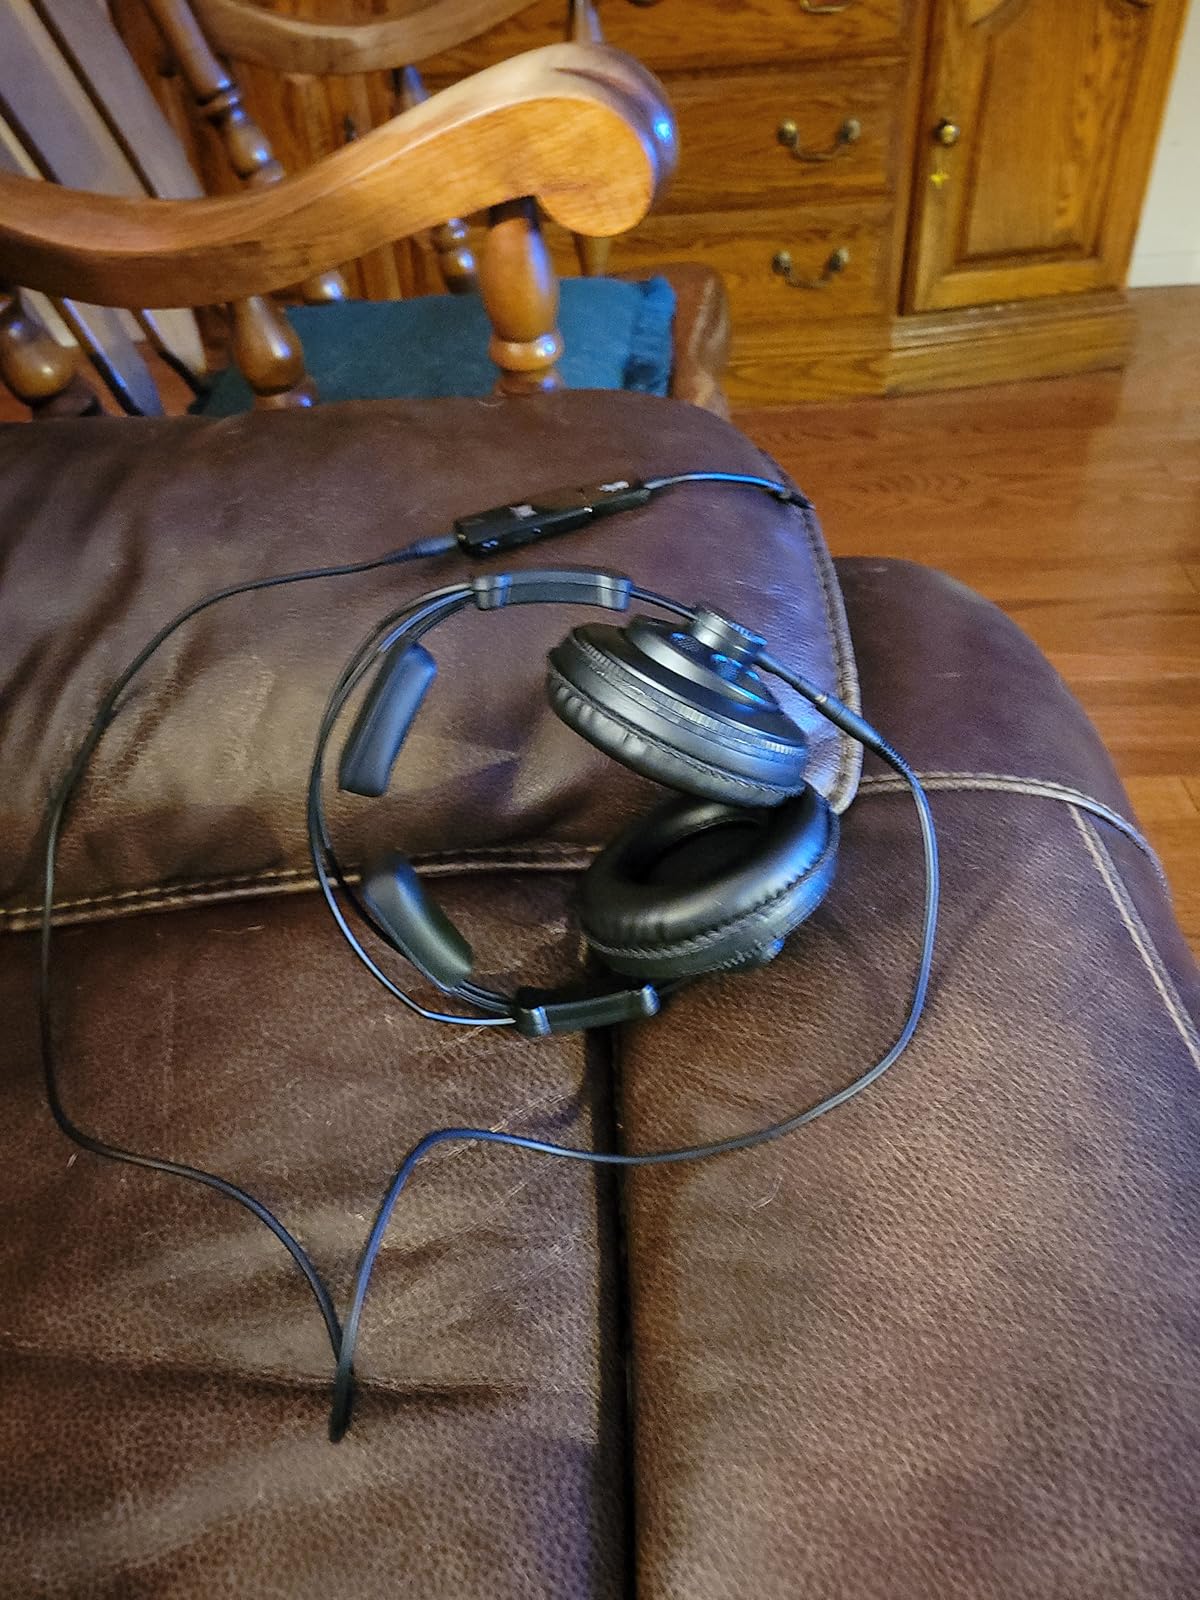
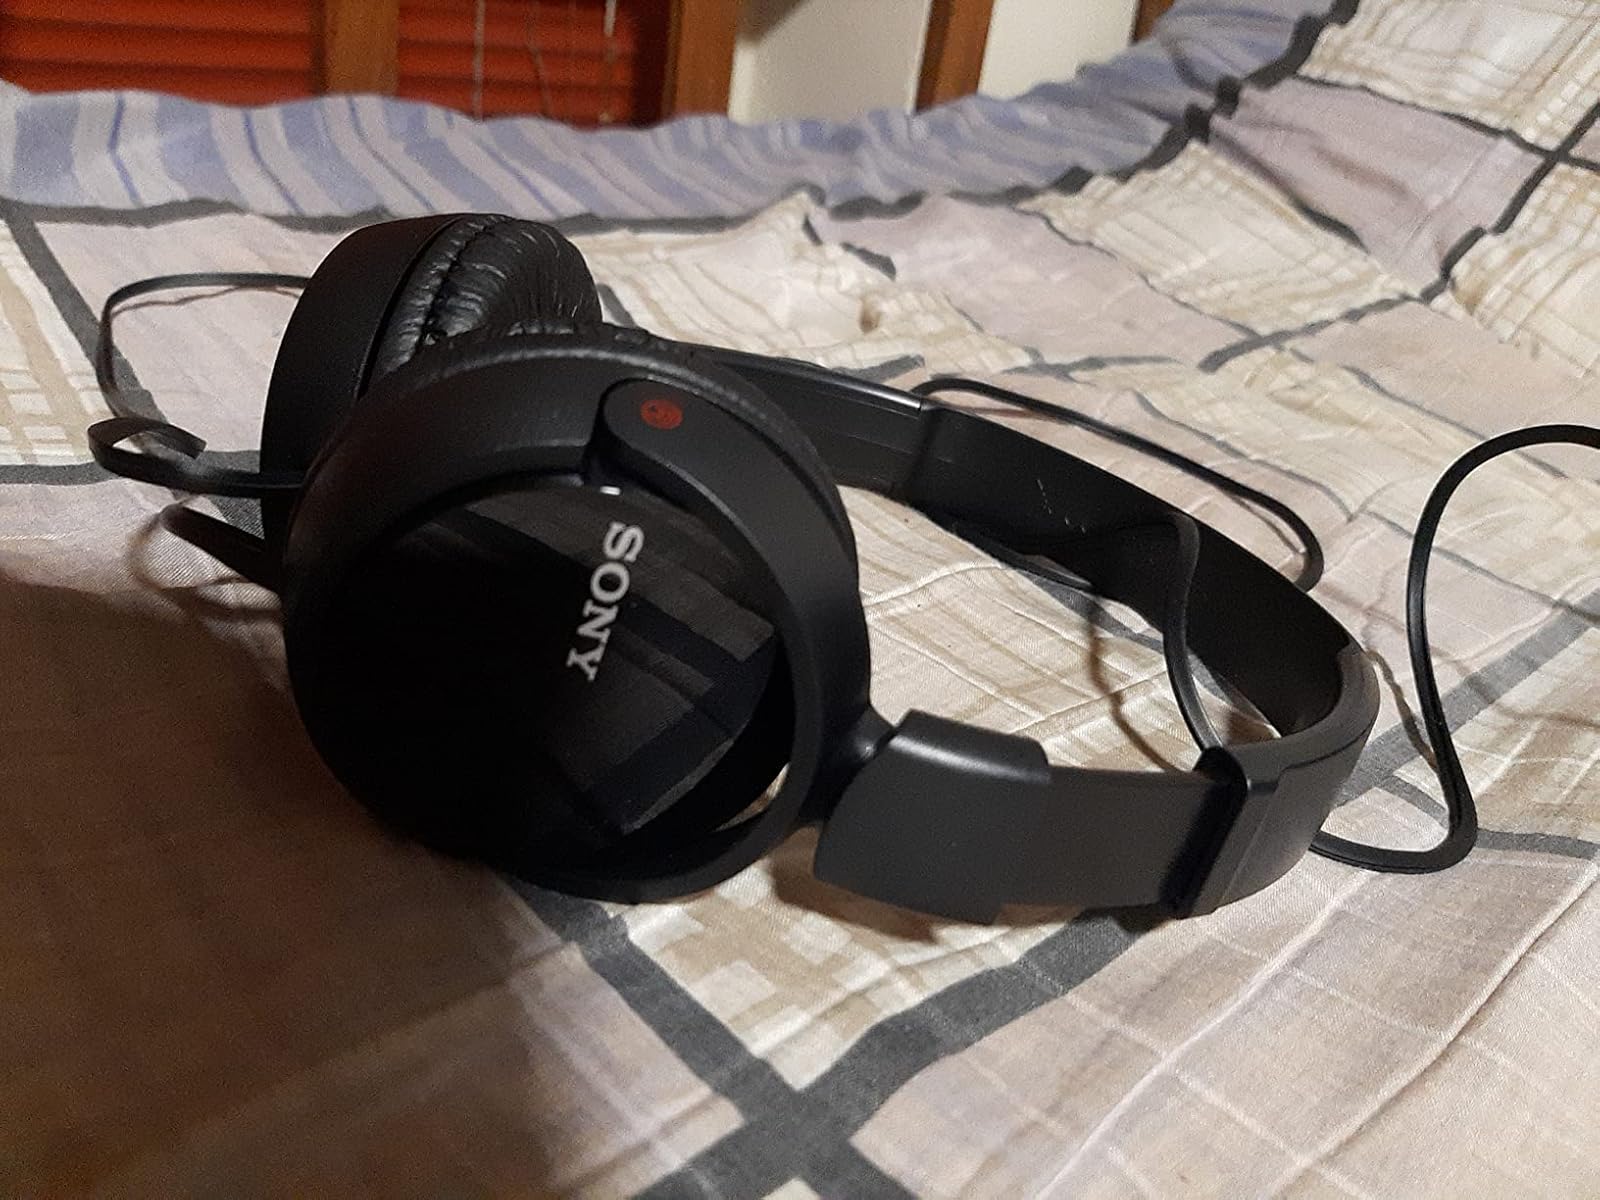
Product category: headphones
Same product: no